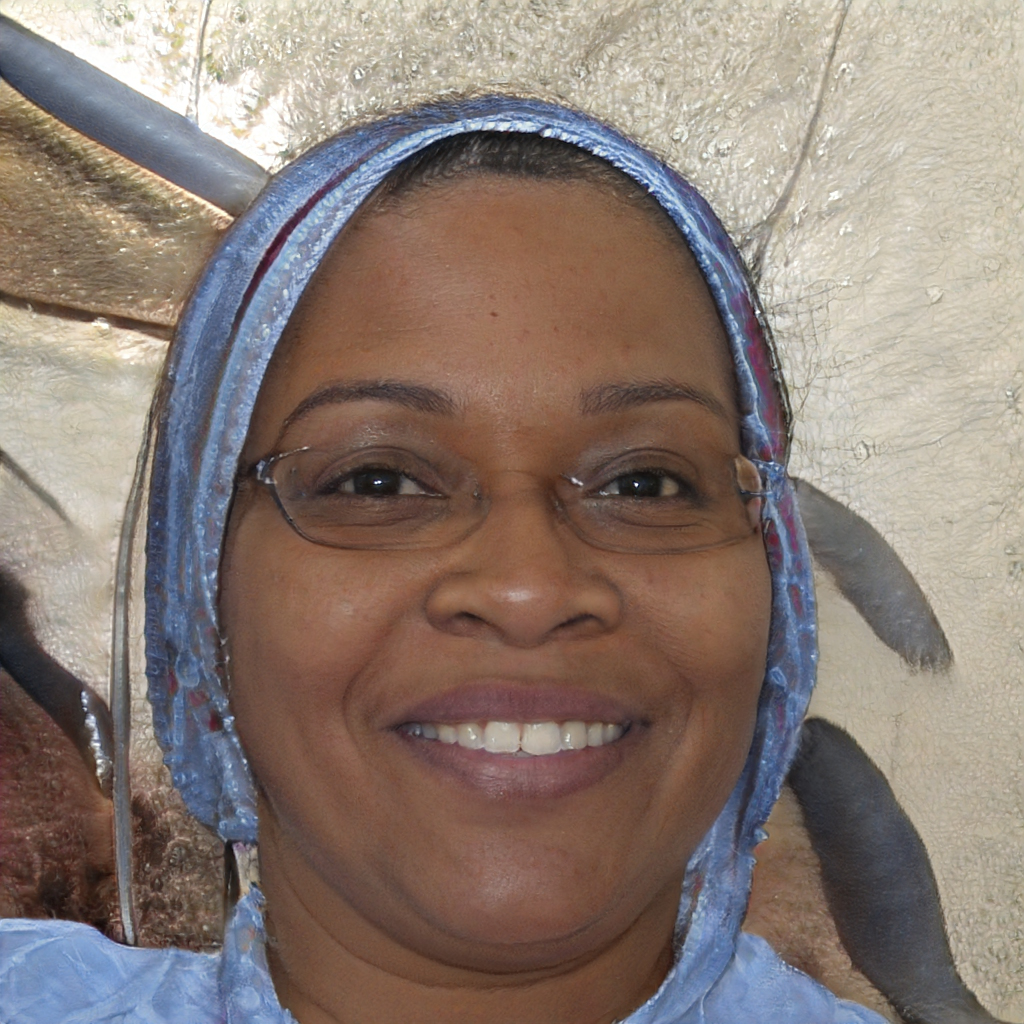
Label: Colored